Santi Demetrio e Bonifacio

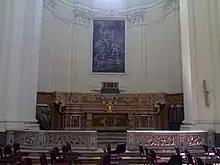
Interior with main altar

With the 19th-century suppression of orders, the church fell to the jurisdiction of the Archbishop, then a "Congregation of Studies" (1821), and a "Arch-Confraternity of the Visitatio"n (1907). Abandoned and dilapidated, it underwent restoration in 1987. Now property of the Ateneo fridericiano di Napoli it is used for meetings and exhibitions by the Faculty of Architecture of the Scuola Politechnica e delle Scienze di Base of the University of Studi di Napoli Federico II.